Spike Spiegel

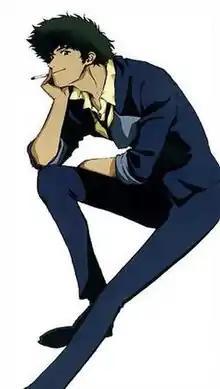
Promotional image of Spike Spiegel

is a fictional character and the protagonist of the 1998 anime series "Cowboy Bebop". Spike is a former member of the criminal Red Dragon Syndicate, which he left by faking his death after falling in love with a woman named Julia. He is first introduced as the partner of Jet Black, captain of the spaceship "Bebop": the two are legalized bounty hunters pursuing criminals across the populated planets and moons of the Solar System. During his adventures on board the Bebop, he is drawn back into a bitter feud with Vicious, a rival from the Syndicate who seeks to kill him.